David Silva

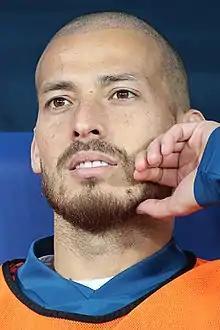
Silva in 2017

David Josué Jiménez Silva (born 8 January 1986) is a Spanish former professional footballer who played mainly as a central or an attacking midfielder and occasionally as a winger or second striker.